List of gymnosperm families

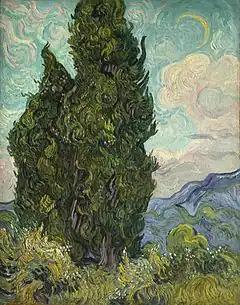
a painting of a tree

The gymnosperms consist of five orders of seed plants: Cupressales, Cycadales, Ginkgoales, Gnetales and Pinales. They developed more than 350 million years ago, long before flowering plants, according to the fossil record. The name comes from the Greek for "naked seed"; the egg cells are not protected by ovaries, as in flowering plants.